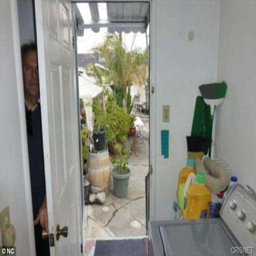
does he come with the house ? estate agent managed to capture the home 's current owner lurking behind a door